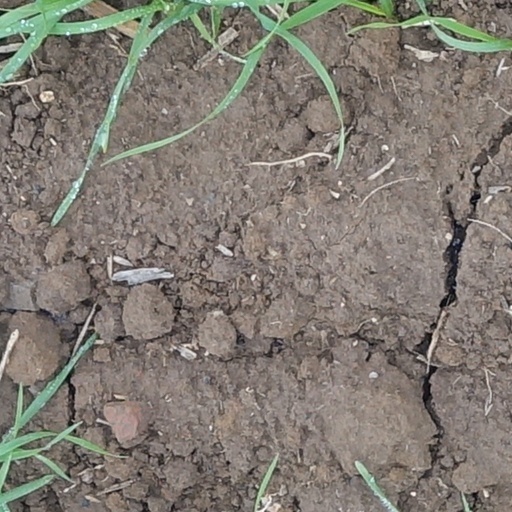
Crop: wheat